The Barracks Thief

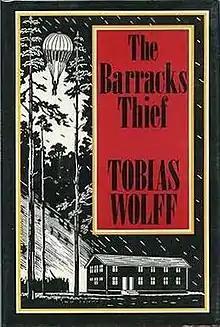
First edition (publ. Ecco Press)

The Barracks Thief is a novella by American writer Tobias Wolff, first published in 1984. The story concerns paratroopers in training during the time of the Vietnam War.